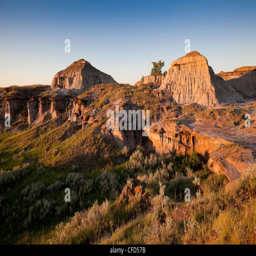
a mule deer walks through geographical feature category